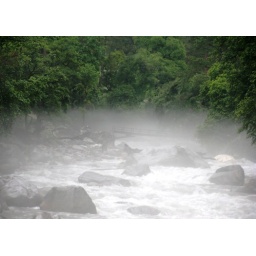
Tons - bridge clouded in river mist